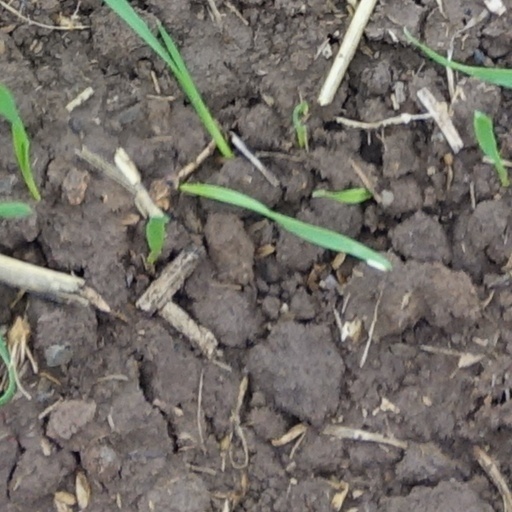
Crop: wheat